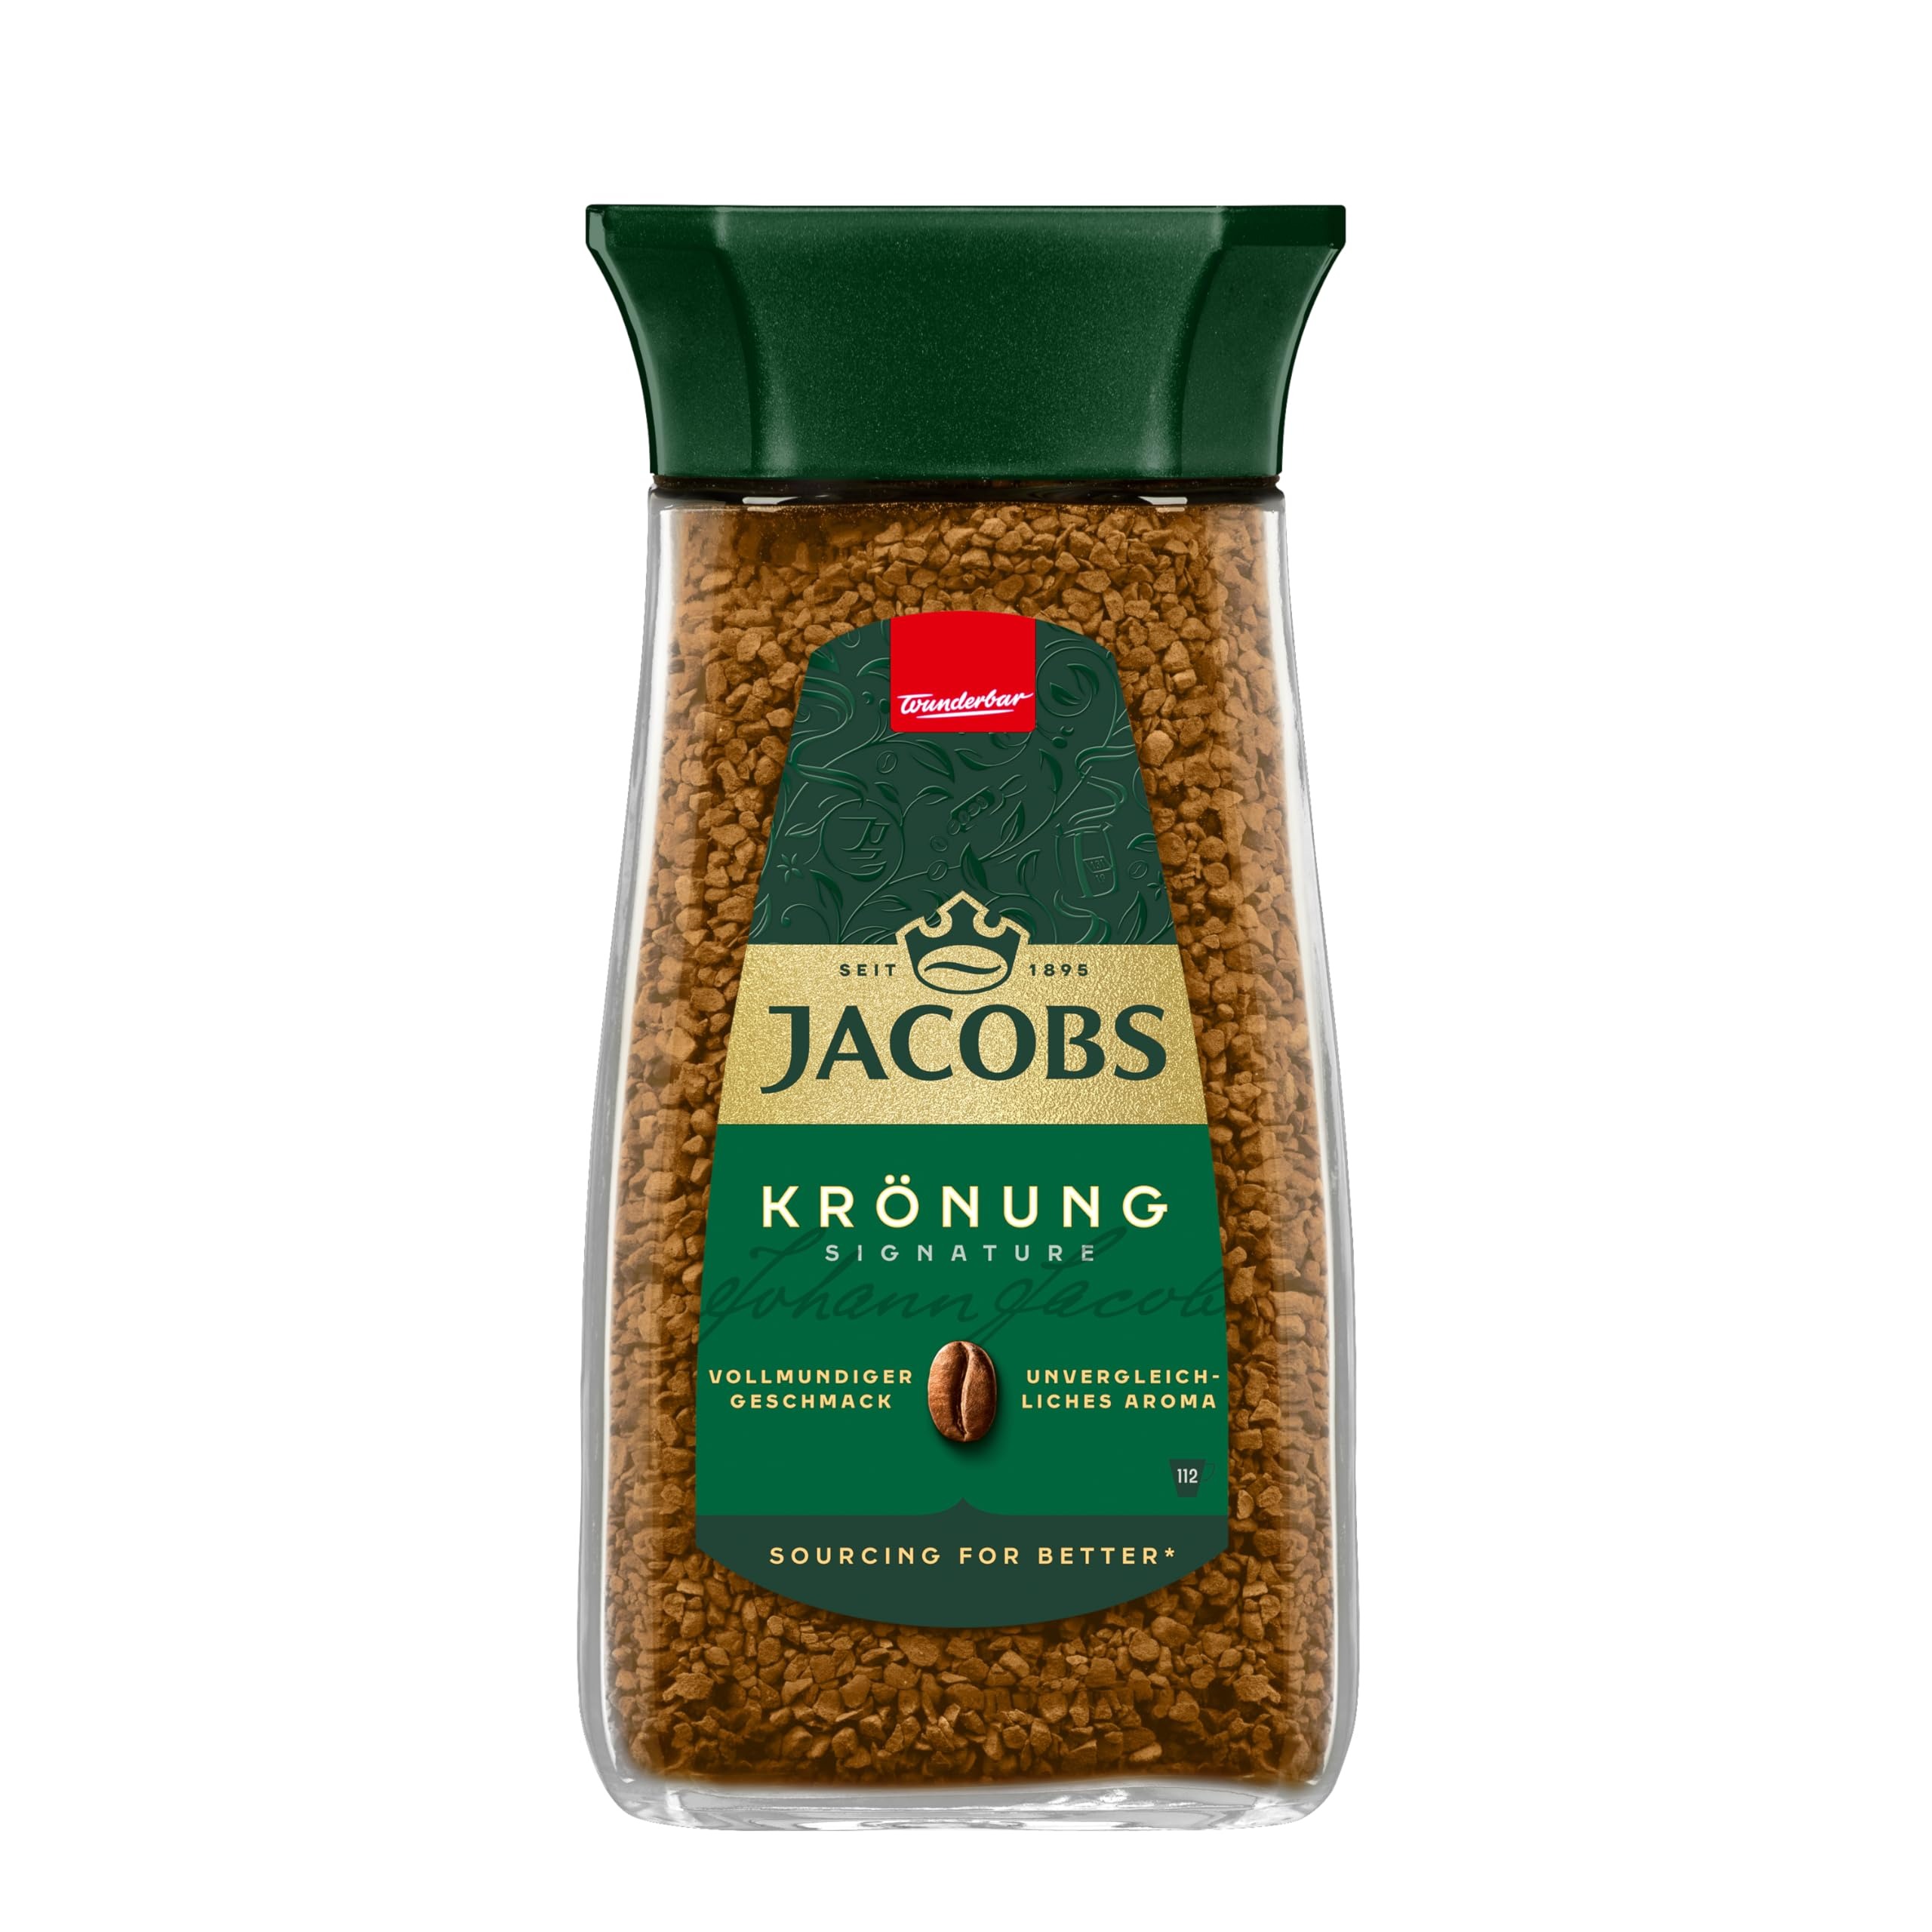
Item Name: Jacobs KRONUNG Instant Coffee, 200g jar
Bullet Point 1: Jacobs KRONUNG Instant Coffee, 200g jar
Bullet Point 2: KOSHER
Bullet Point 3: Product of Germany.
Bullet Point 4: 100 percent finest quality instant coffee. One of the finest Jacobs coffee.
Product Description: 100 percent finest quality instant coffee. One of the finest Jacobs coffee. KOSHER Product of Germany.
Value: 7.05
Unit: Ounce

Price: 18.89